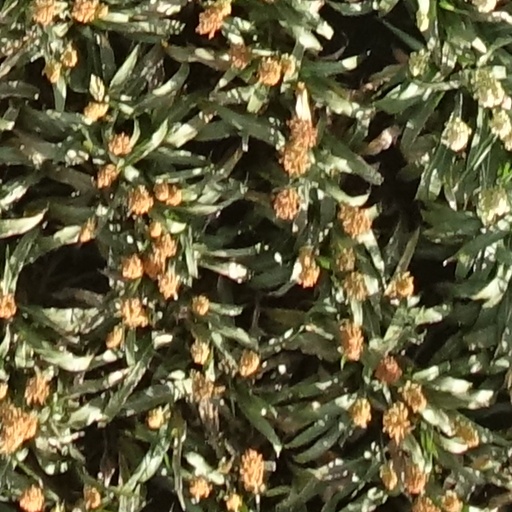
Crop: sorghum